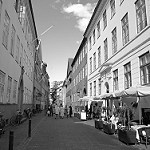
Label: B & W